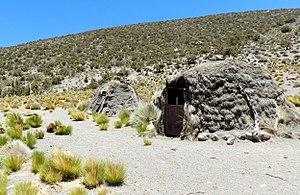
Une hutte est une petite cabane. Rapide à construire, montée à chaque étape et abandonnée après chaque utilisation, elle est généralement construite à partir de branches, branchages, agglutinements de terre, paille, ossements et autres petits matériaux trouvés sur place. À la différence de la tente construite avec des matériaux façonnés, elle n'est pas un abri mobile.